Alturas, California

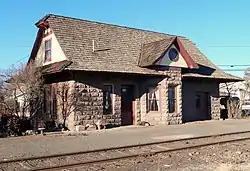
NCO Railway Depot, built 1908

Alturas is the headquarters to the Modoc National Forest, the Applegate Field Office of the Bureau of Land Management, the Modoc National Wildlife Refuge and other recreation areas, and is the trade center for the agricultural region, which produces beef, sheep, potatoes, alfalfa and lumber. Despite its abundance of wilderness, recreational opportunities, hunting and fishing resources, and natural environment, tourism is not a major sector of the local economy – largely due to the city's remote location.